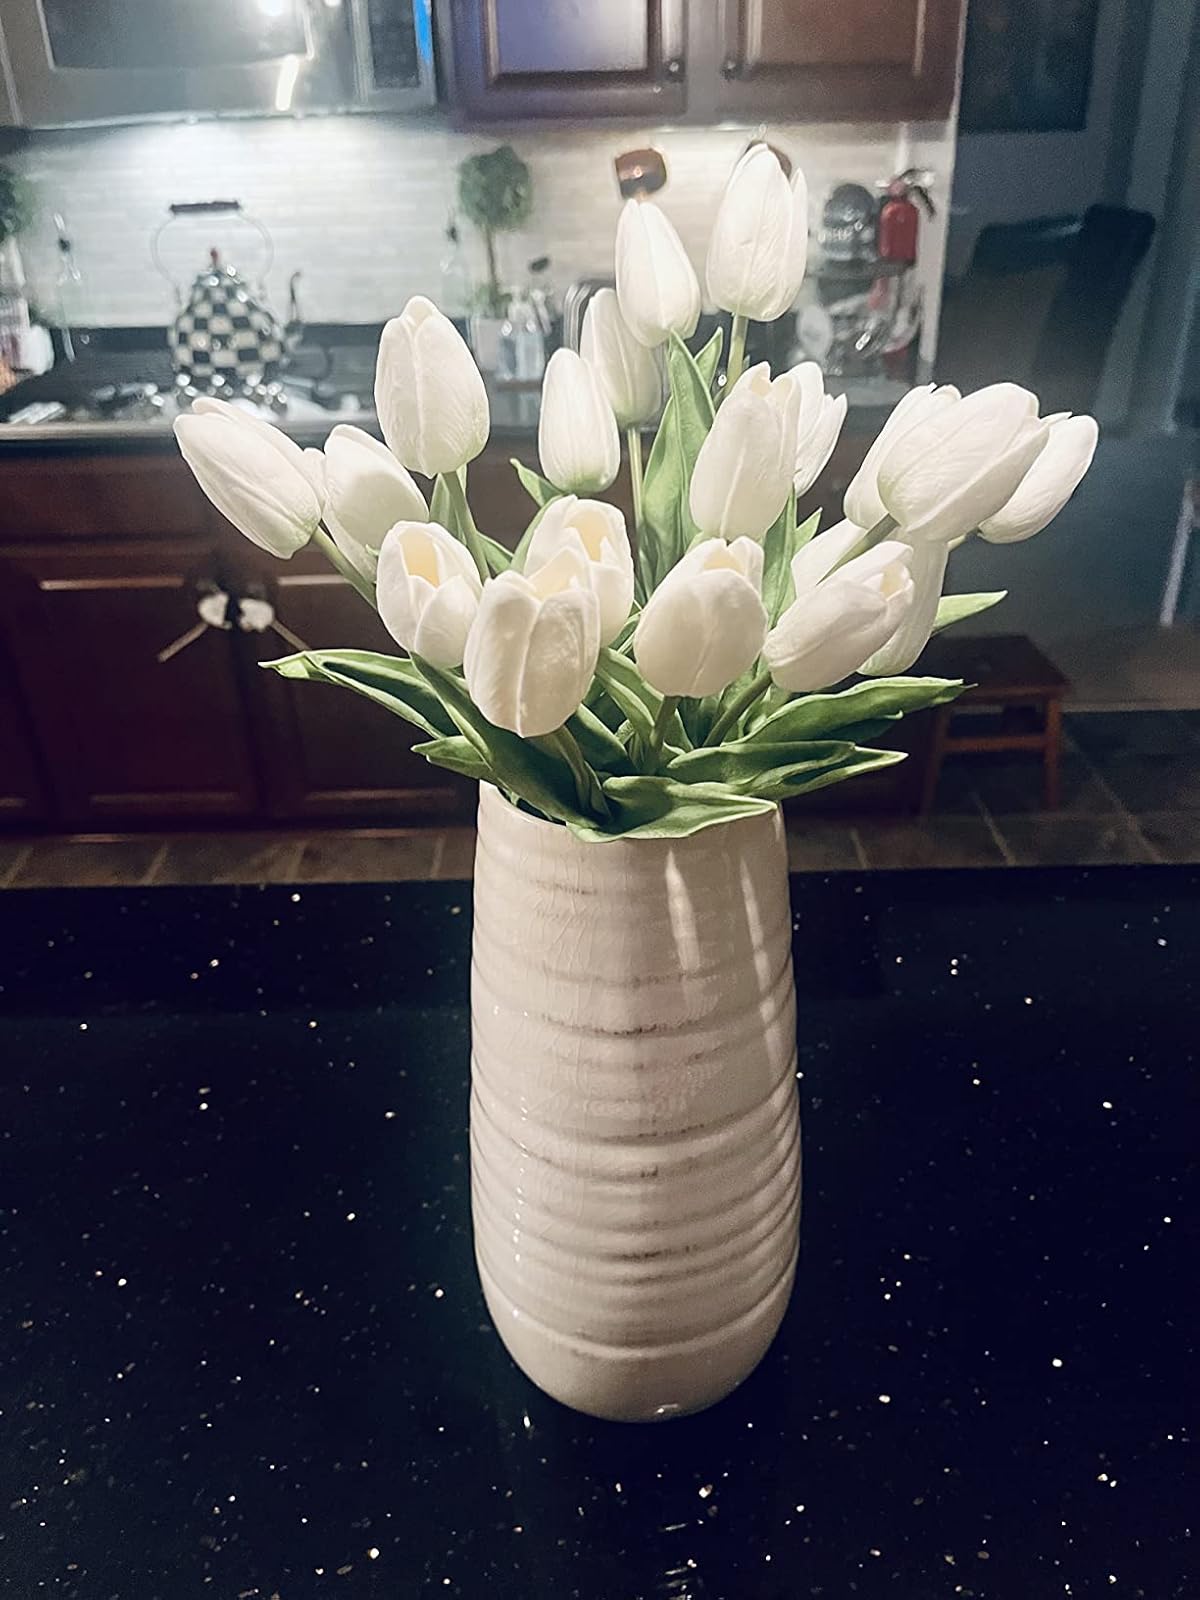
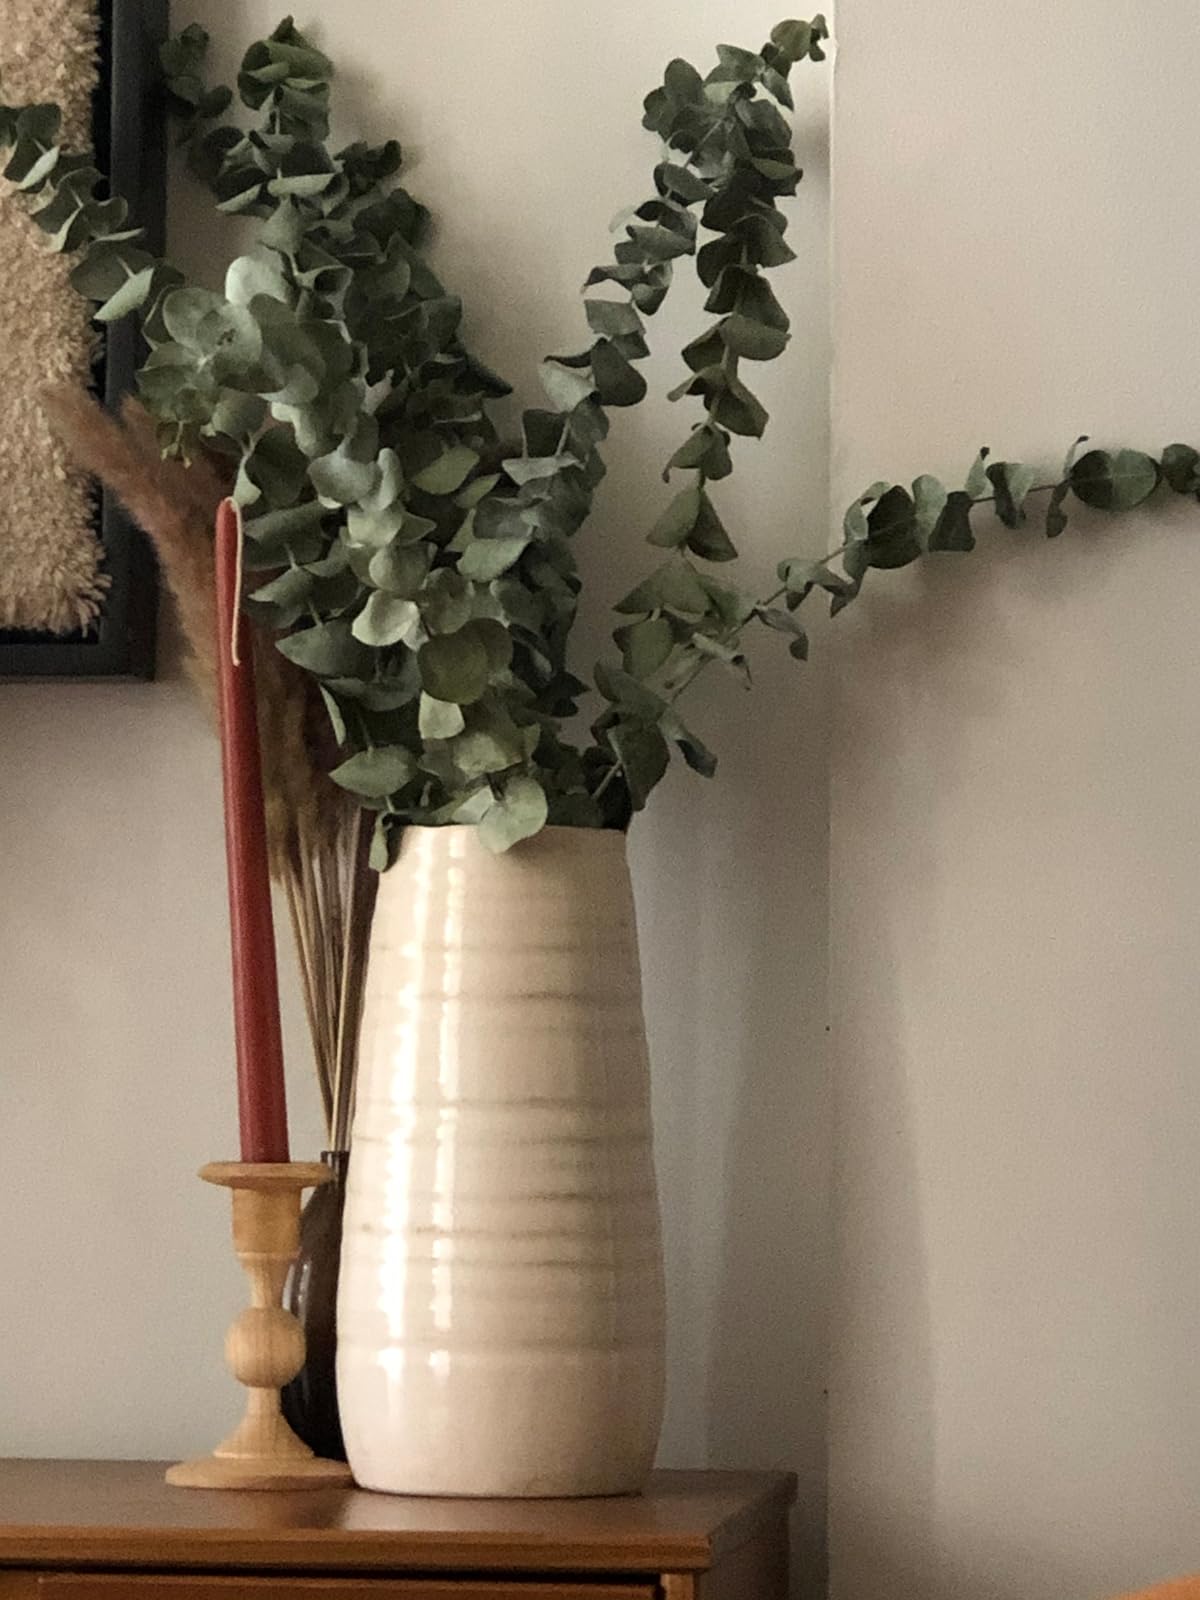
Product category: vase
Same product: yes